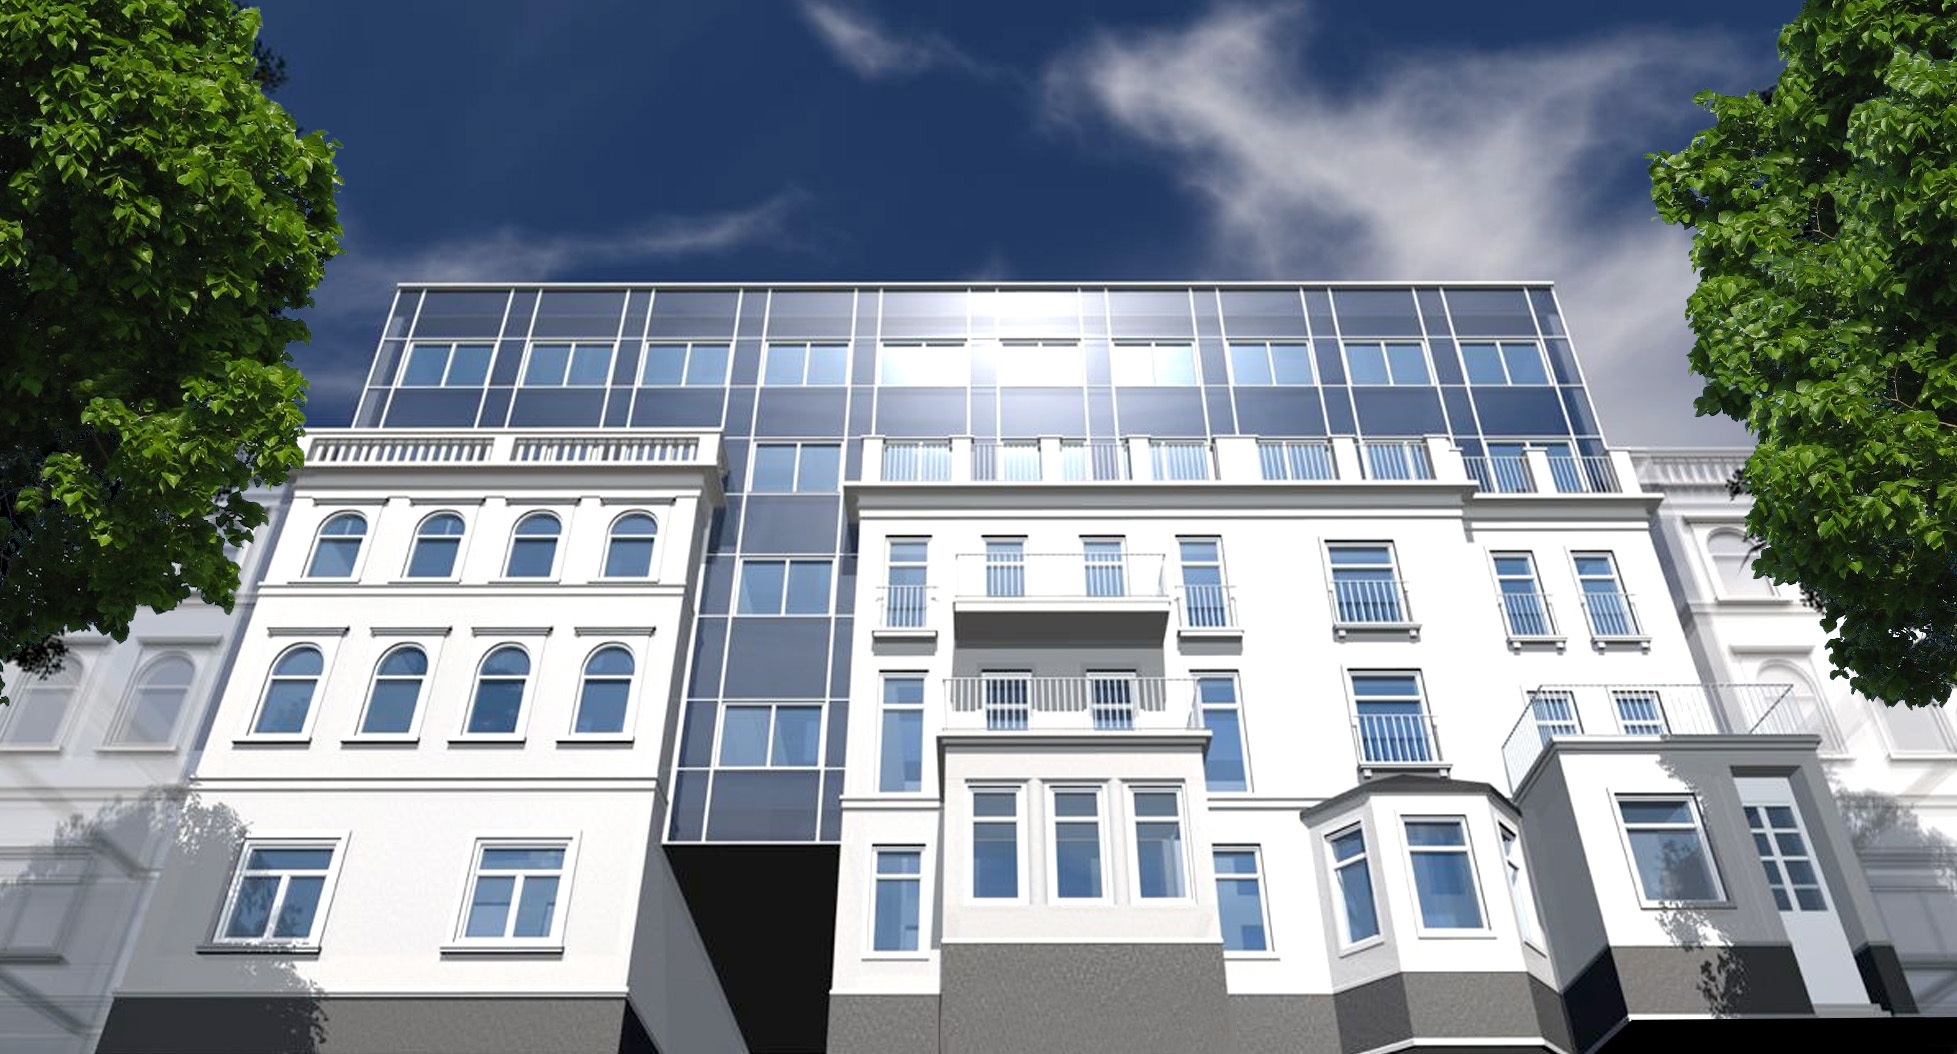
architecture, house, interior, view, building, home, live, facade, property, living room, exterior, room, apartment, tower block, design, gallery, planning, commercial building, renovation, presentation, headquarters, condominium, neighbourhood, virtual, real estate, visualization, glass front, material collection, conversion, computer graphics, 3d model, architecture visualization, 3d design, 3d concept, visualization 3d, residential area